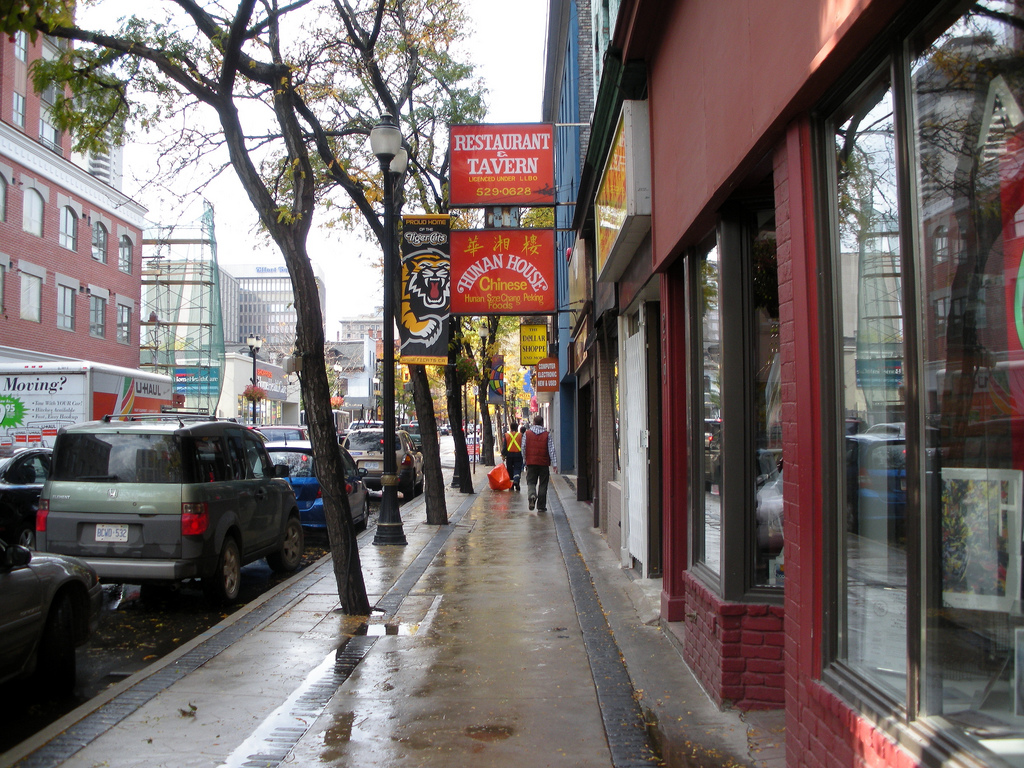
question: 木は、どこに植えられていますか？
answer: 歩道

question: 歩道には、何人くらい見えますか？
answer: ３人くらい

question: なぜ、街灯は点灯していないと思いますか？
answer: 外が明るいから

question: 道路に自動車は、どのくらいありますか？
answer: 数十台

question: 街灯ポールに付いている看板には、どんな動物が描かれていますか？
answer: トラ

question: バイクは、何台見えますか？
answer: 見えない

question: 天気は、どうですか？
answer: 曇り

question: 自転車は、何台見えますか？
answer: 見えない